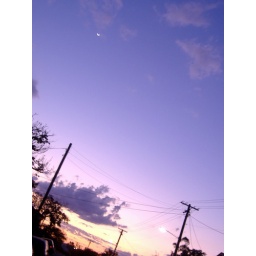
There's a street and a sky and something in the sky too.